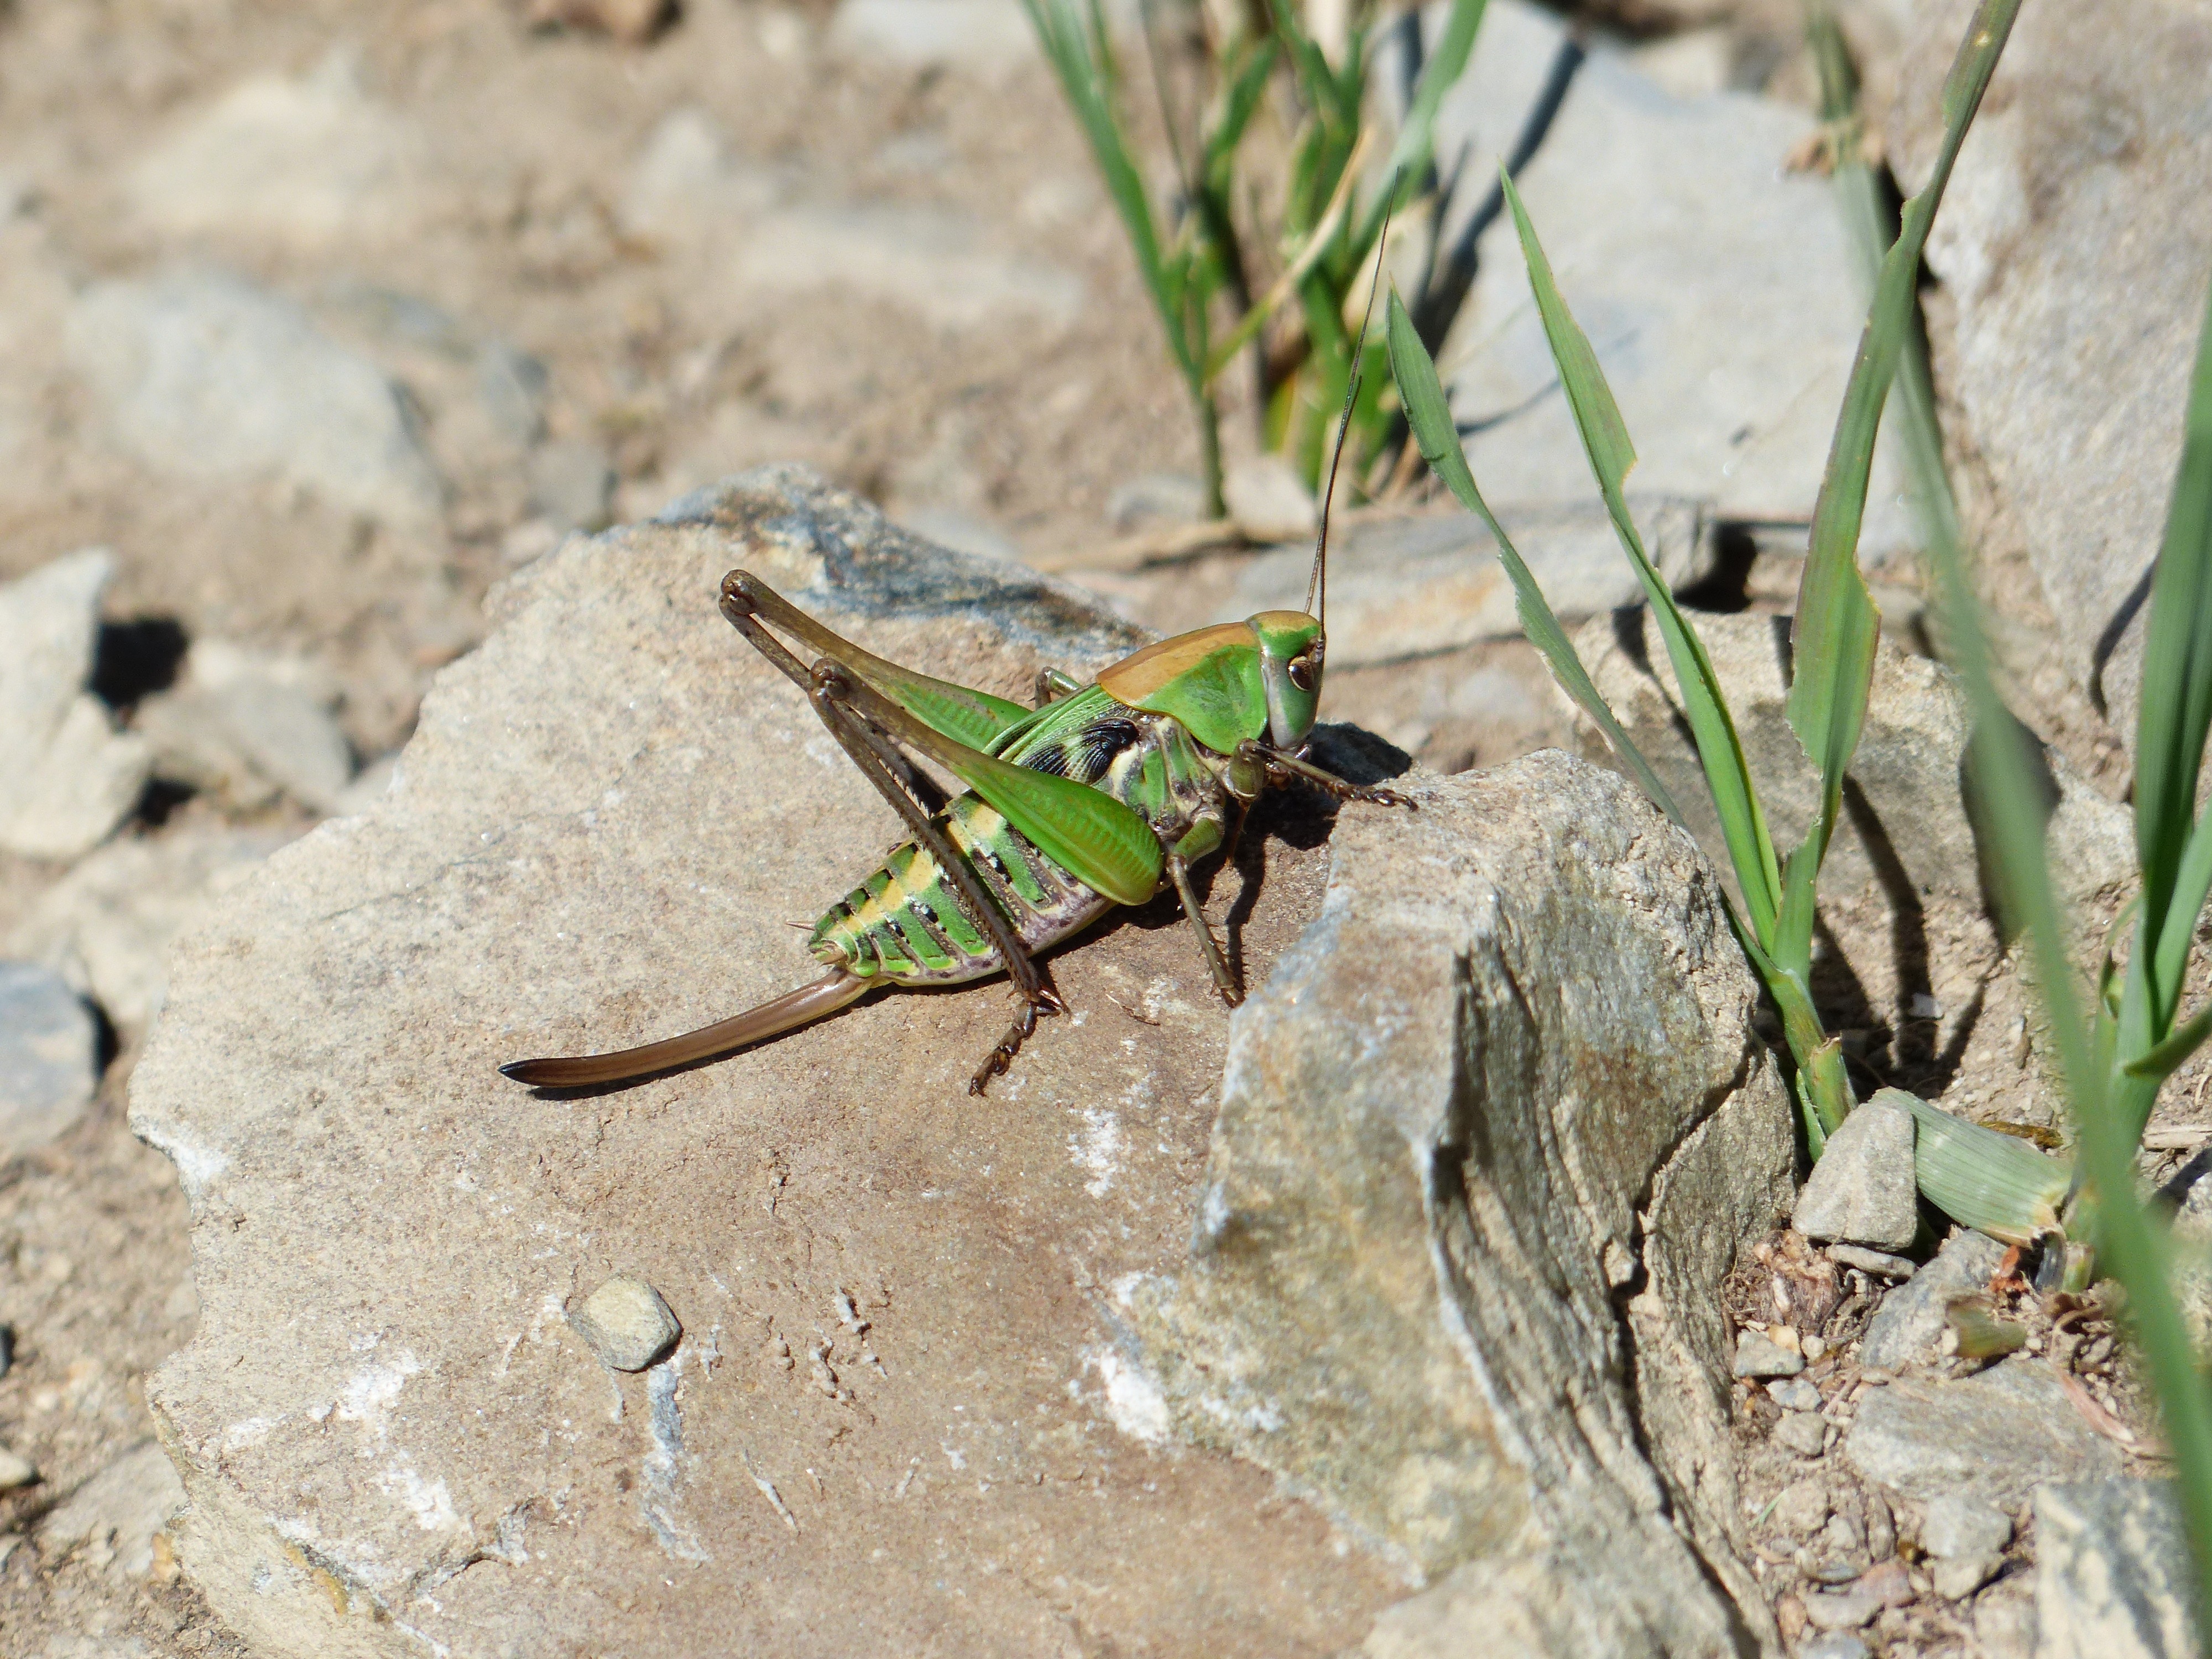
animal, female, wildlife, young, green, insect, fauna, invertebrate, insects, grasshopper, hexapoda, insecta, pterygota, orthoptera, katydid, ensifera, tettigonioidea, neoptera, locust, flight insect, macro photography, young animal, long probe shrink, neufl gler, ovipositor, cricket like insect, wart biter, decticus verrucivorus, kurzfl gelige biting insect, metrioptera brachyptera, legeroehre